Yokohama FC

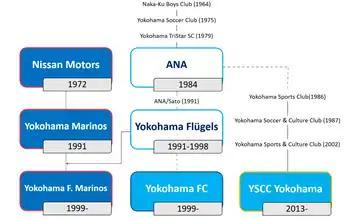
Graphical timeline of Yokohama football clubs

Yokohama was formed on 25 December 1998 following the merger of Yokohama's two J.League clubs, the Flügels and the Marinos. Flügels supporters felt that their club had essentially been dissolved rather than merged with, so rejected the suggestion that they should start supporting Marinos – who had been their crosstown rivals. Instead, with money raised through donations from the general public and an affiliation with talent management company IMG, the former Flügels supporters founded the Yokohama Fulie Sports Club. Following the "socio" model used by FC Barcelona, the Fulie Sports Club created Yokohama Football Club, the first professional sports team in Japan owned and operated by its supporters.